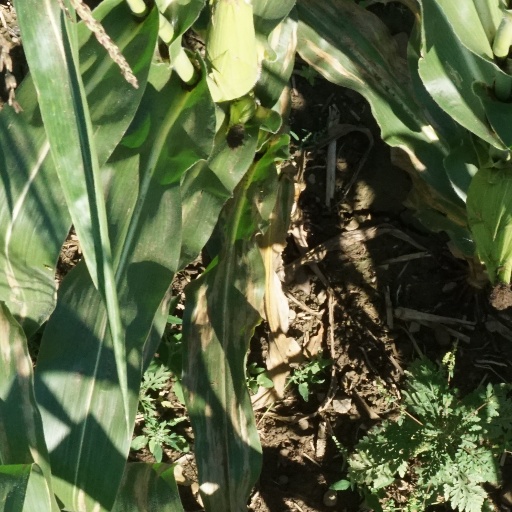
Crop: maize; corn